Mixed-gender band

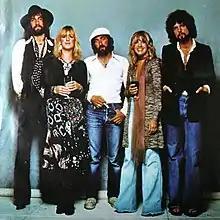
For most of its existence, Fleetwood Mac was composed of two female and three male members

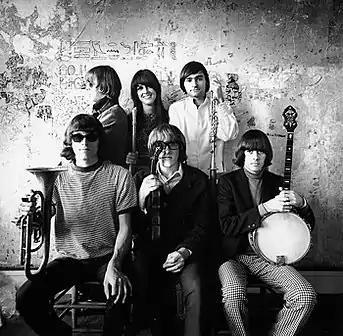
The band Jefferson Airplane, fronted by Grace Slick, as a prototypical example of a band with one female member as the lead singer

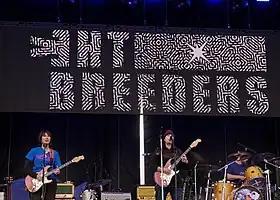
The Breeders are an unusual example of a band with multiple female instrumentalists and one male instrumentalist

A mixed-gender band is a musical group in popular music that is composed of both male and female musicians, including instrumentalists, and is not entirely limited to vocalists, the latter being a co-ed group. Historically, such arrangements have been rare, with a substantial majority of bands being all male. This has been attributed to both social pressures making males more likely to take up musical instruments typical of a band such as guitars and drums, and the history of forming bands as an exercise in male bonding. Most mixed-gender bands feature a lineup of male instrumentalists with one female member as lead vocalist. A smaller number of mixed-gender bands feature multiple female members, or female members performing primarily as instrumentalists.